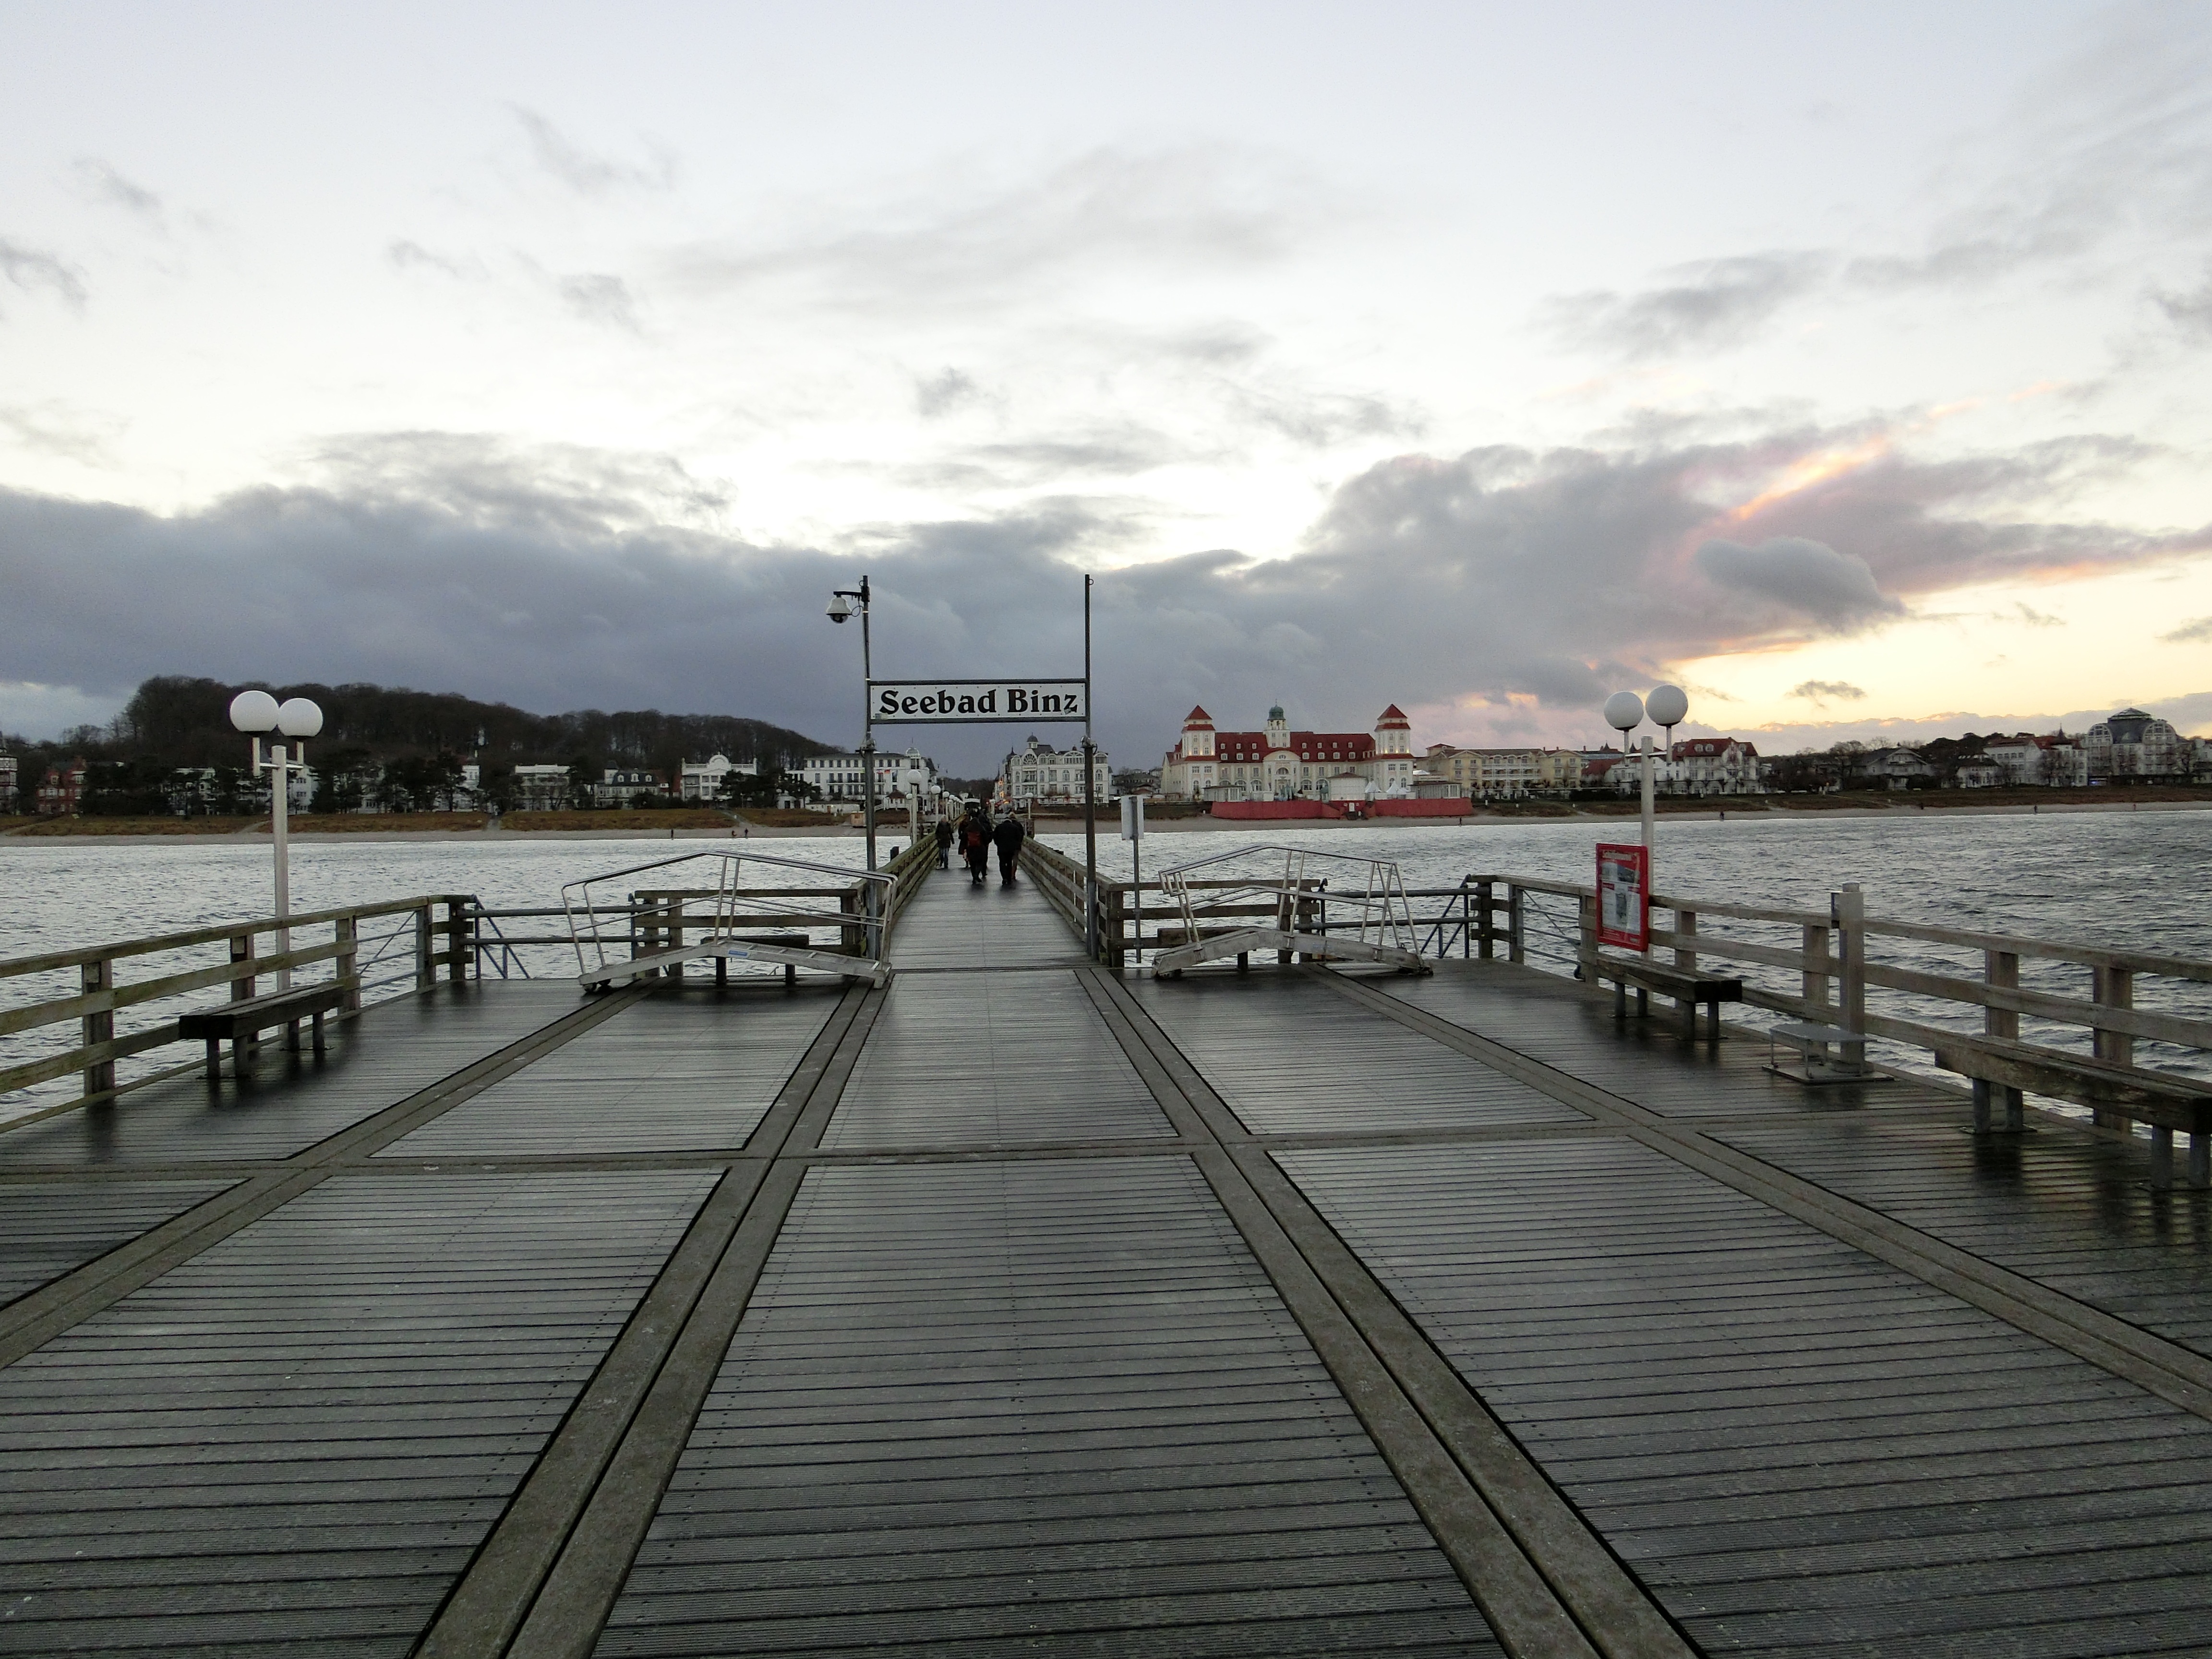
sea, coast, dock, boardwalk, morning, pier, walkway, cityscape, evening, waterway, binz, seaside resort, rugen, nonbuilding structure